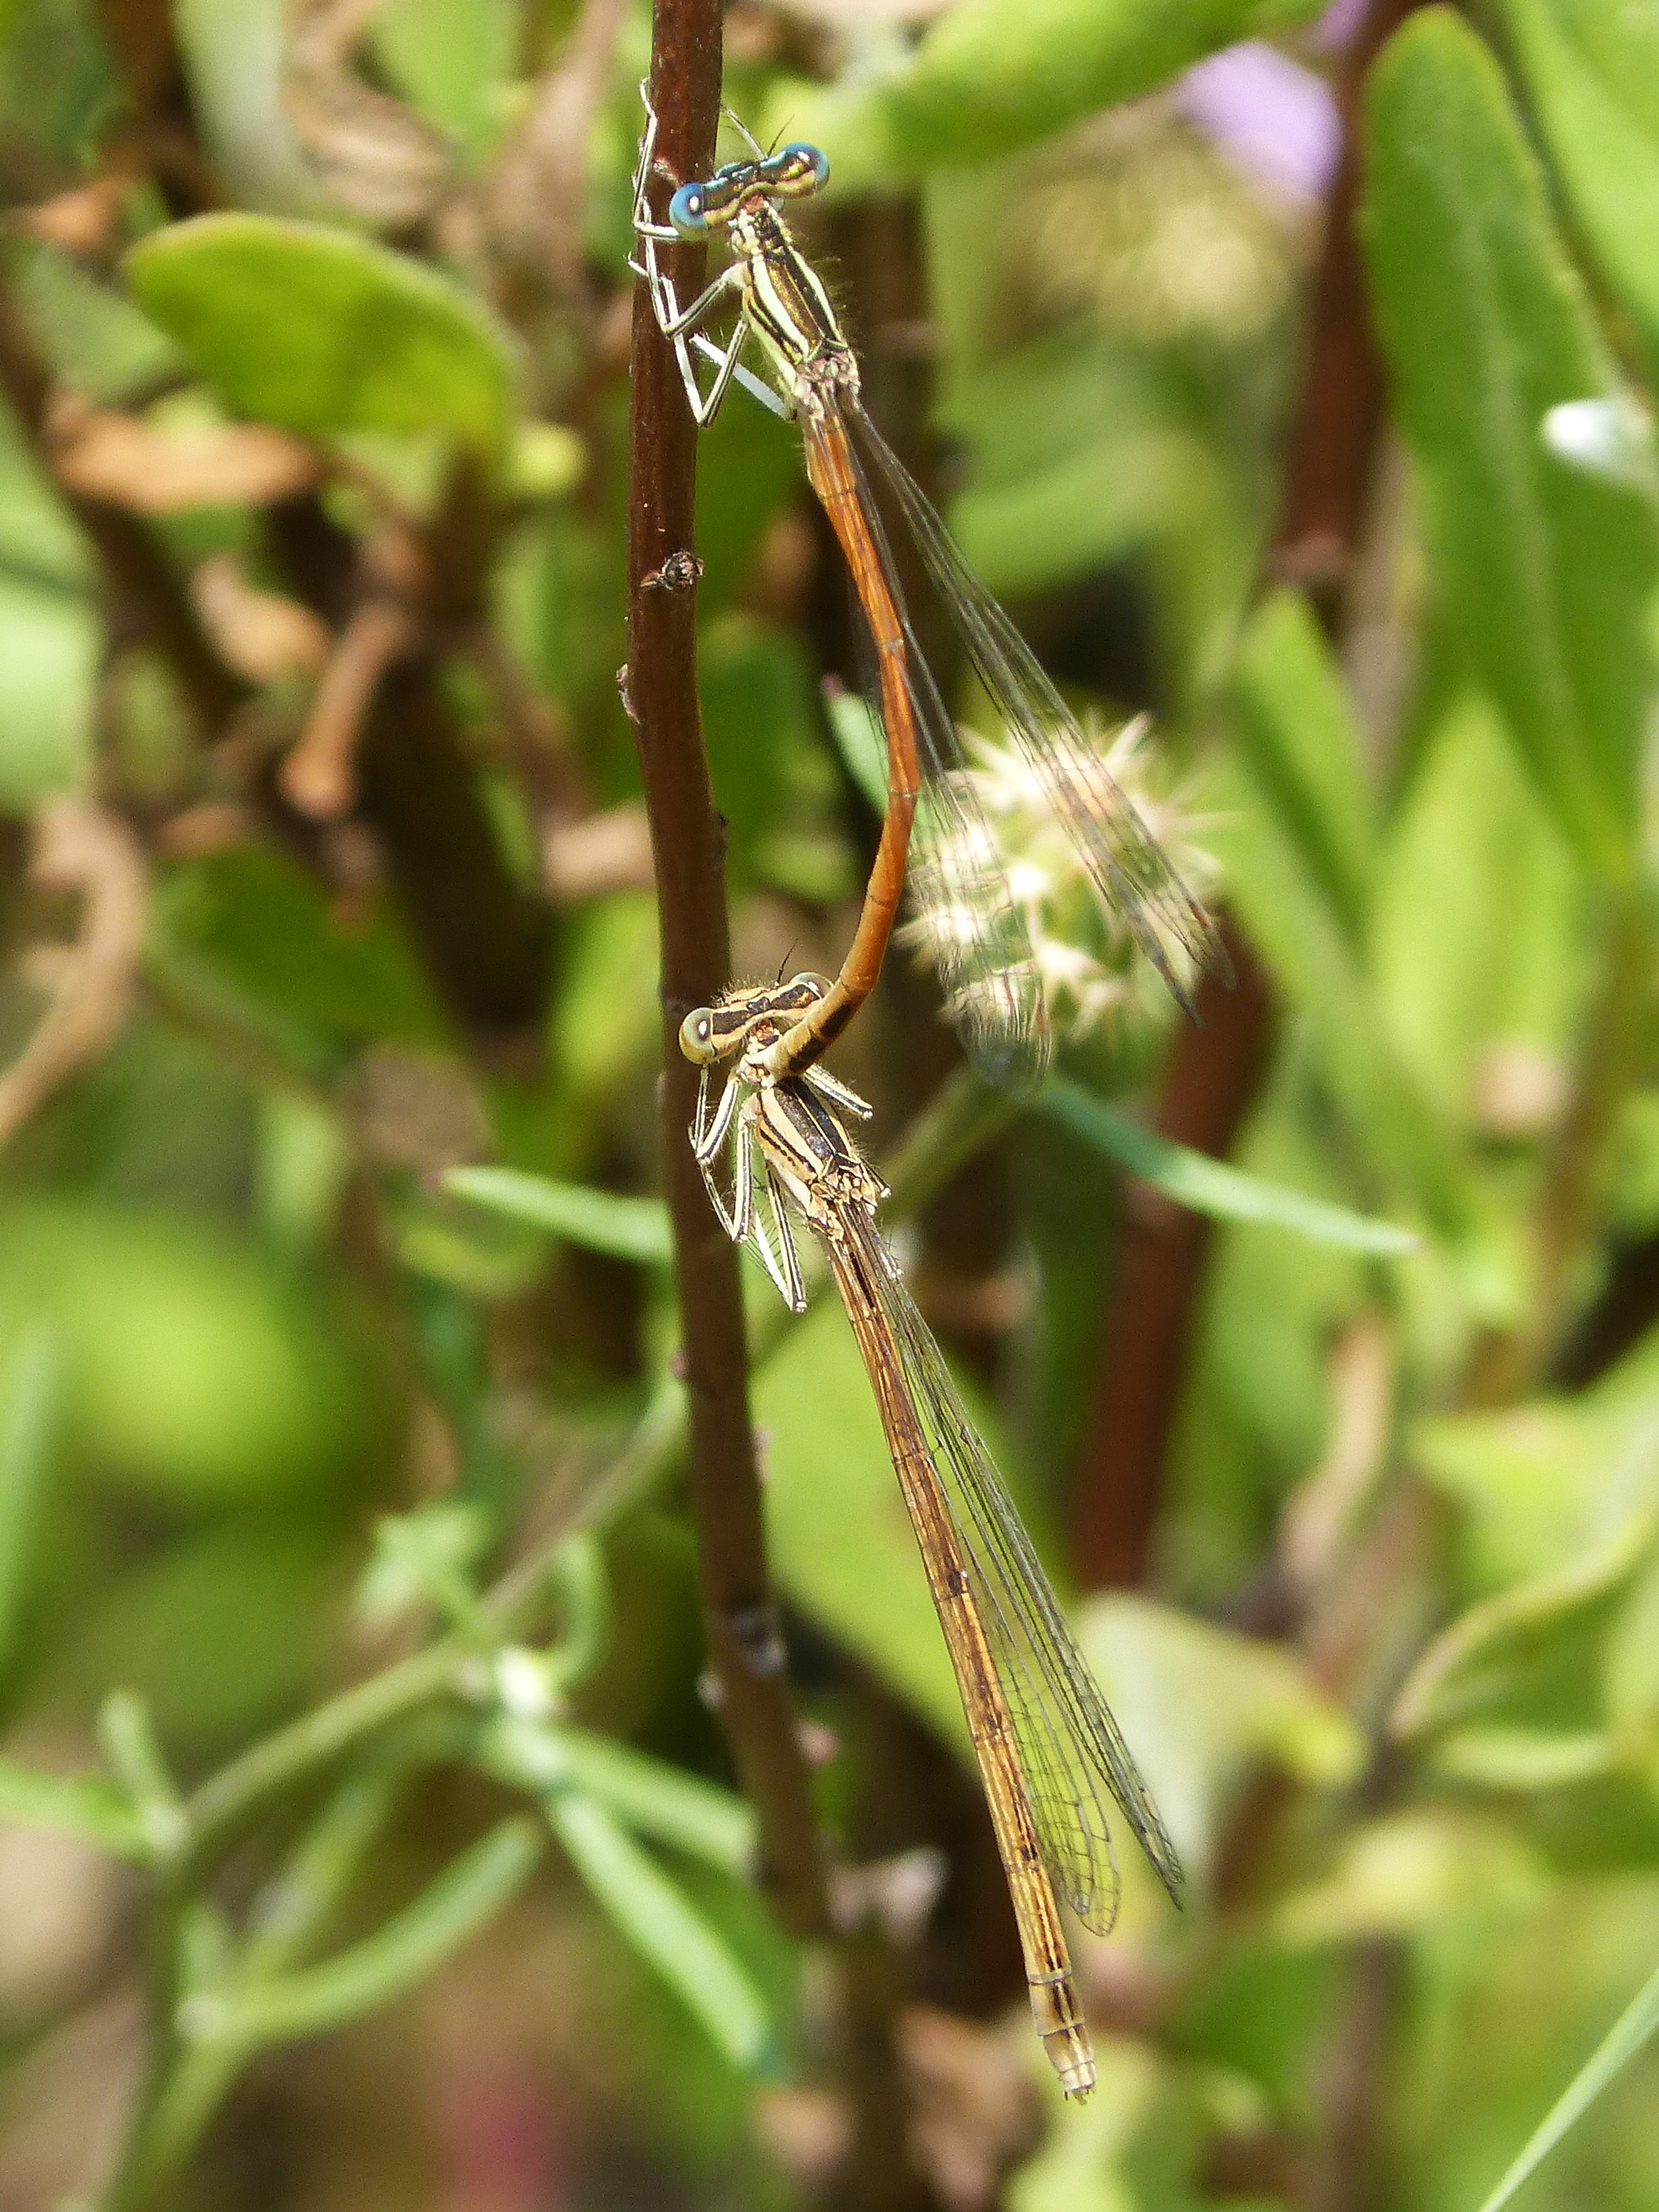
insect, fauna, invertebrate, mantis, dragonfly, reproduction, damselfly, grasshopper, copulation, locust, mating, arthropod, flying insects, dragonflies, insects mating, plant stem, dragonflies and damseflies